A Bucket of Blood

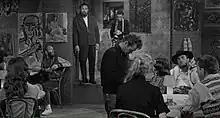
Maxwell reciting poetry with saxophone accompaniment in a beatnik coffeehouse.

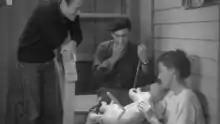
Carla and Leonard admire Walter's "sculpture", "Dead Cat".

The next morning, Walter shows the cat to Carla and his boss Leonard. Leonard dismisses the oddly morbid piece, but Carla is enthusiastic about the work and convinces Leonard to display it in the café. Walter receives praise from Will and the other beatniks in the café. An adoring fan, Naolia, gives him a vial of heroin to remember her by. Naively ignorant of its function, he takes it home and is followed by Lou Raby, an undercover cop, who attempts to take him into custody for narcotics possession. In a blind panic, thinking Lou is about to shoot him, Walter hits him with the frying pan he is holding, killing Lou instantly.